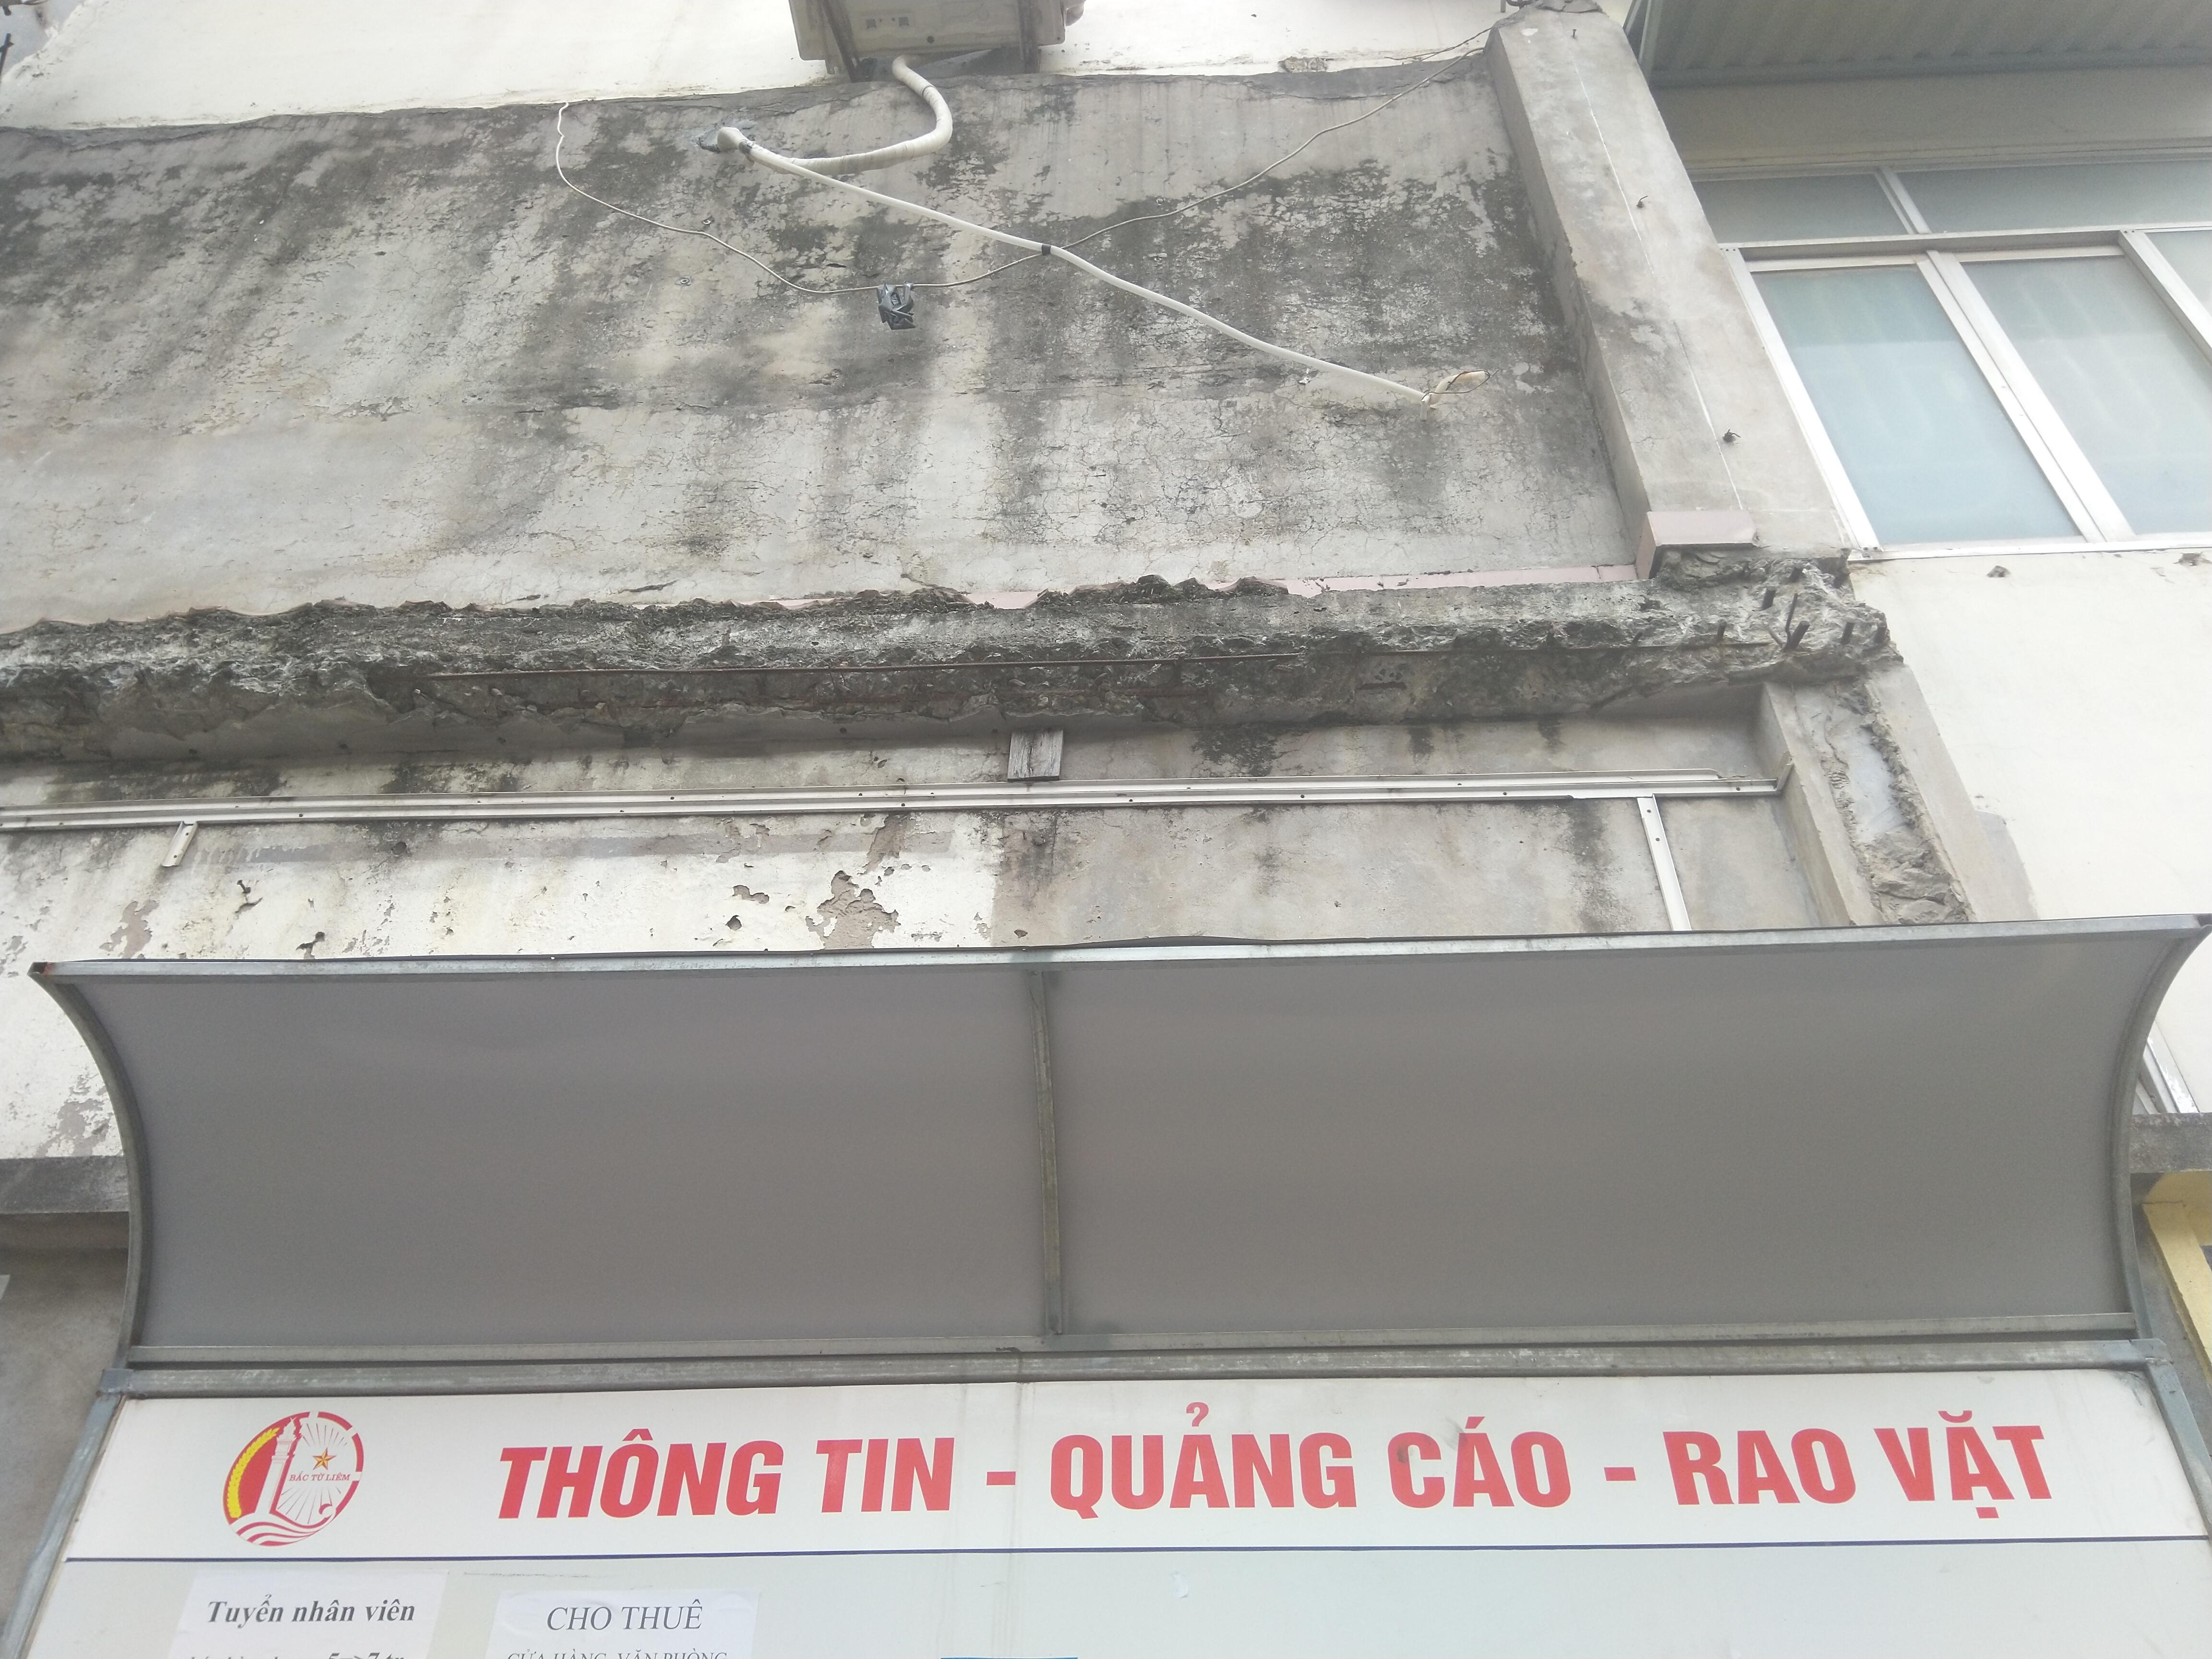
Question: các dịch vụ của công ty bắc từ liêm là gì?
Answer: là thông tin, quảng cáo, rao vặt